Environmental racism in Russia

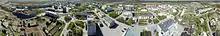
Lovozero, where many Sami displaced from their traditional territories have been resettled

In 2014, 70% of Russia's crude oil exports, and 90% of its natural gas exports, went to Europe. According to Henderson and Mitrova of the Oxford Institute for Energy Studies, European gas output is expected to slip from around 250bcm in 2014 to 225bcm in 2020 and 150bcm in 2030, leaving an import gap of over 310bcm by the end of this decade and over 420bcm by 2030. Much of this gap in demand could potentially be supplied by Russia. In the words of Henderson and Mitrova, "Gazprom's exports to Non-FSU (Former Soviet Union) countries rose from an initial level of 3.5bcm in 1970 to a peak of 162bcm in 2005, with sales extending across 28 countries in the region". Record quantities of oil were produced in Russia in 2015, with 534 million tons extracted, an increase of 1.5% over 2014 production levels. In 2015, a record 23 million tons of Russian petroleum products (including liquefied natural gas) were shipped through Arctic waters from Russian ports such as Murmansk, Arkhangelsk, and Varandey, as well as Norwegian ports such as Hammerfest, according to statistics provided by Vardø Bessel Traffic Service Centre in Norway.